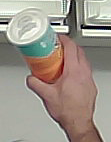
Product: pringles_paprika